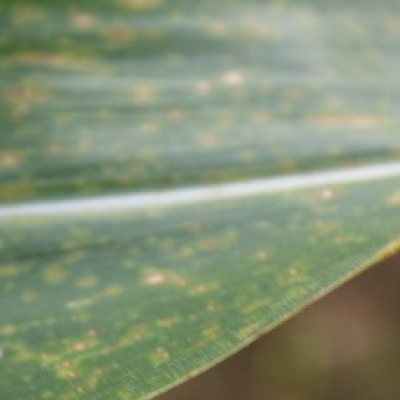
Label: Corn_(Maize)___Leaf_Spot